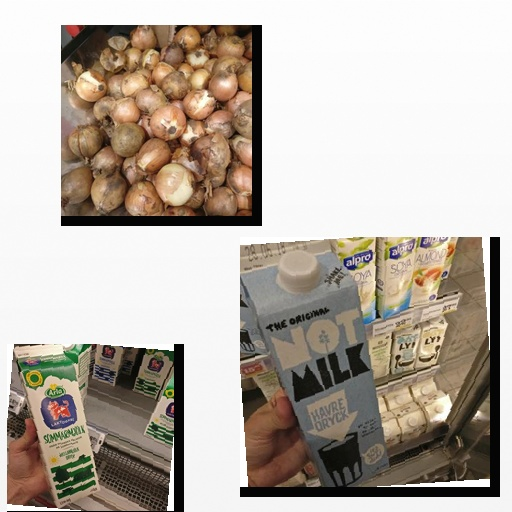
Food items: onion, milk, oat_milk